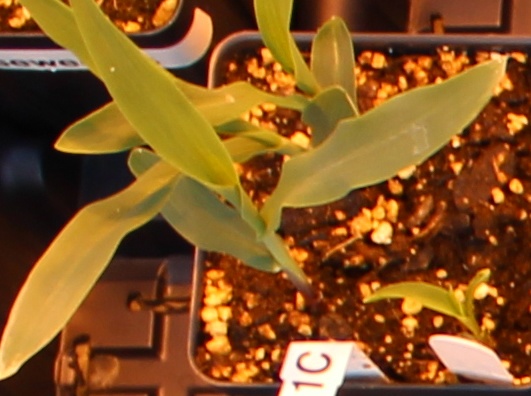
Label: Corn